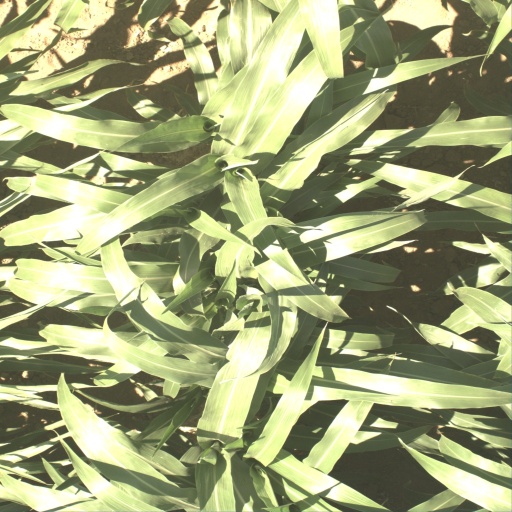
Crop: sorghum